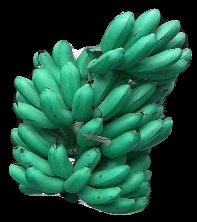
Variety: rasbale
Grade: grade1